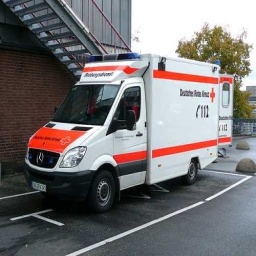
Label: ambulance